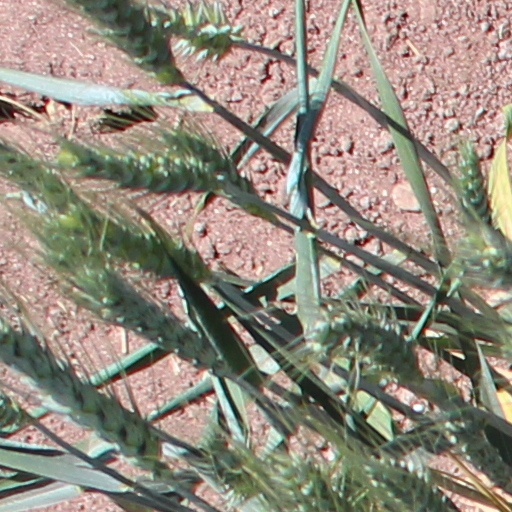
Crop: wheat